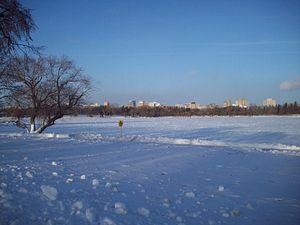
Le Centre Wascana est un parc de 9,3 km² établi en 1962 autour du lac Wascana à Regina en Saskatchewan au Canada.